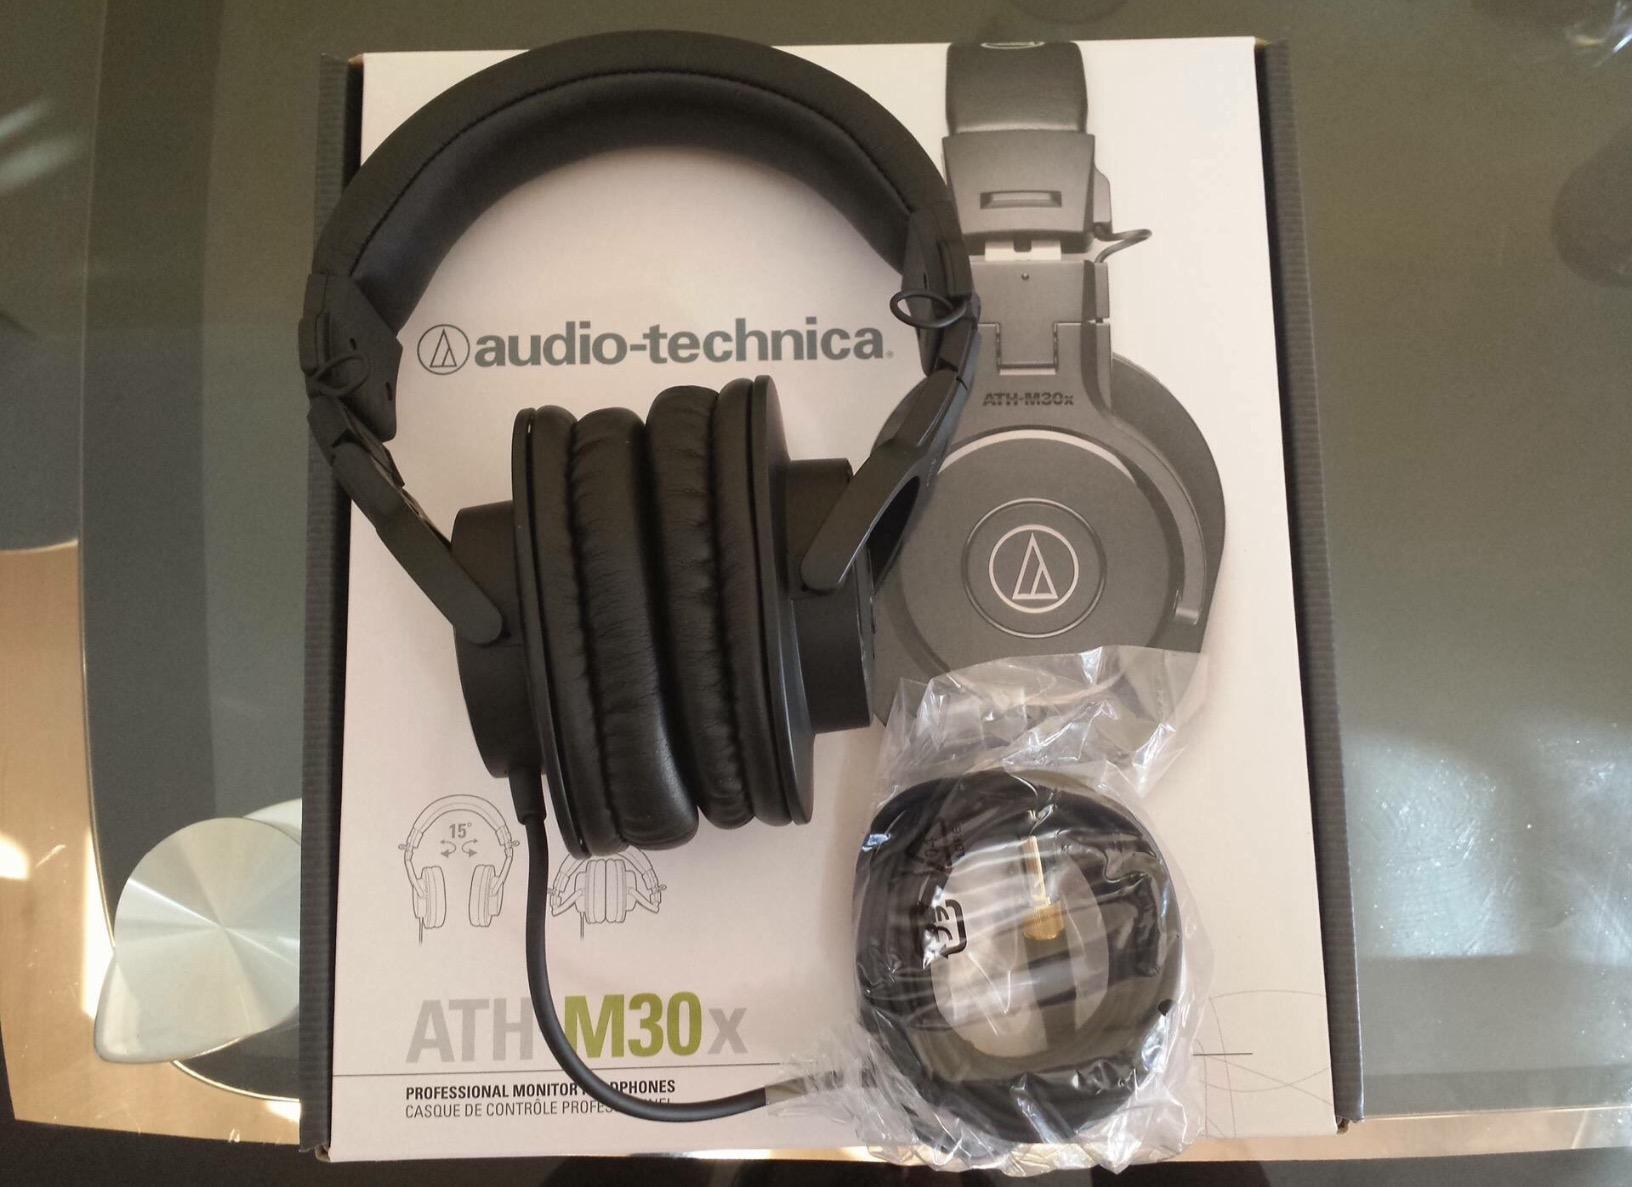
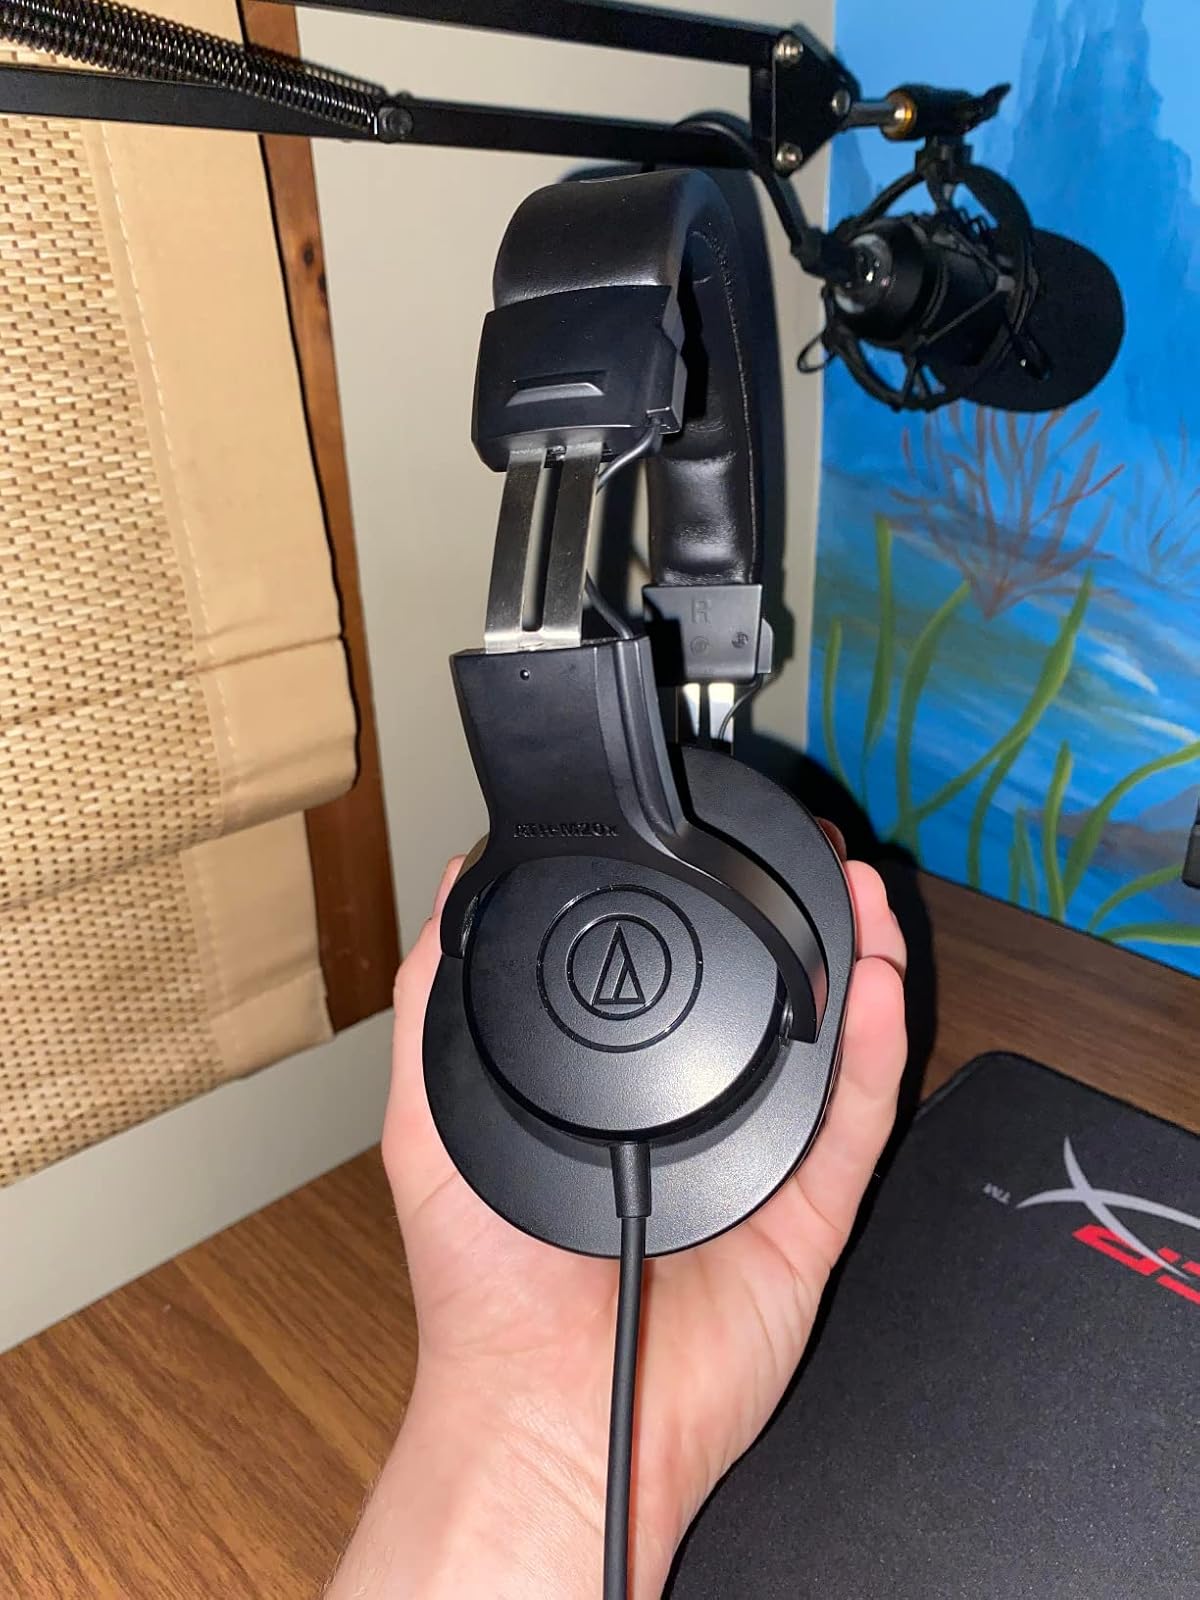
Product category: headphones
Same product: no